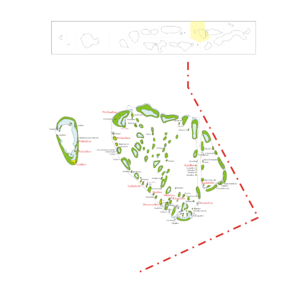
L'atoll Maalhosmadulu Sud est un atoll des Maldives. Ses habitants se répartissent sur 9 des 57 îles qui le composent.